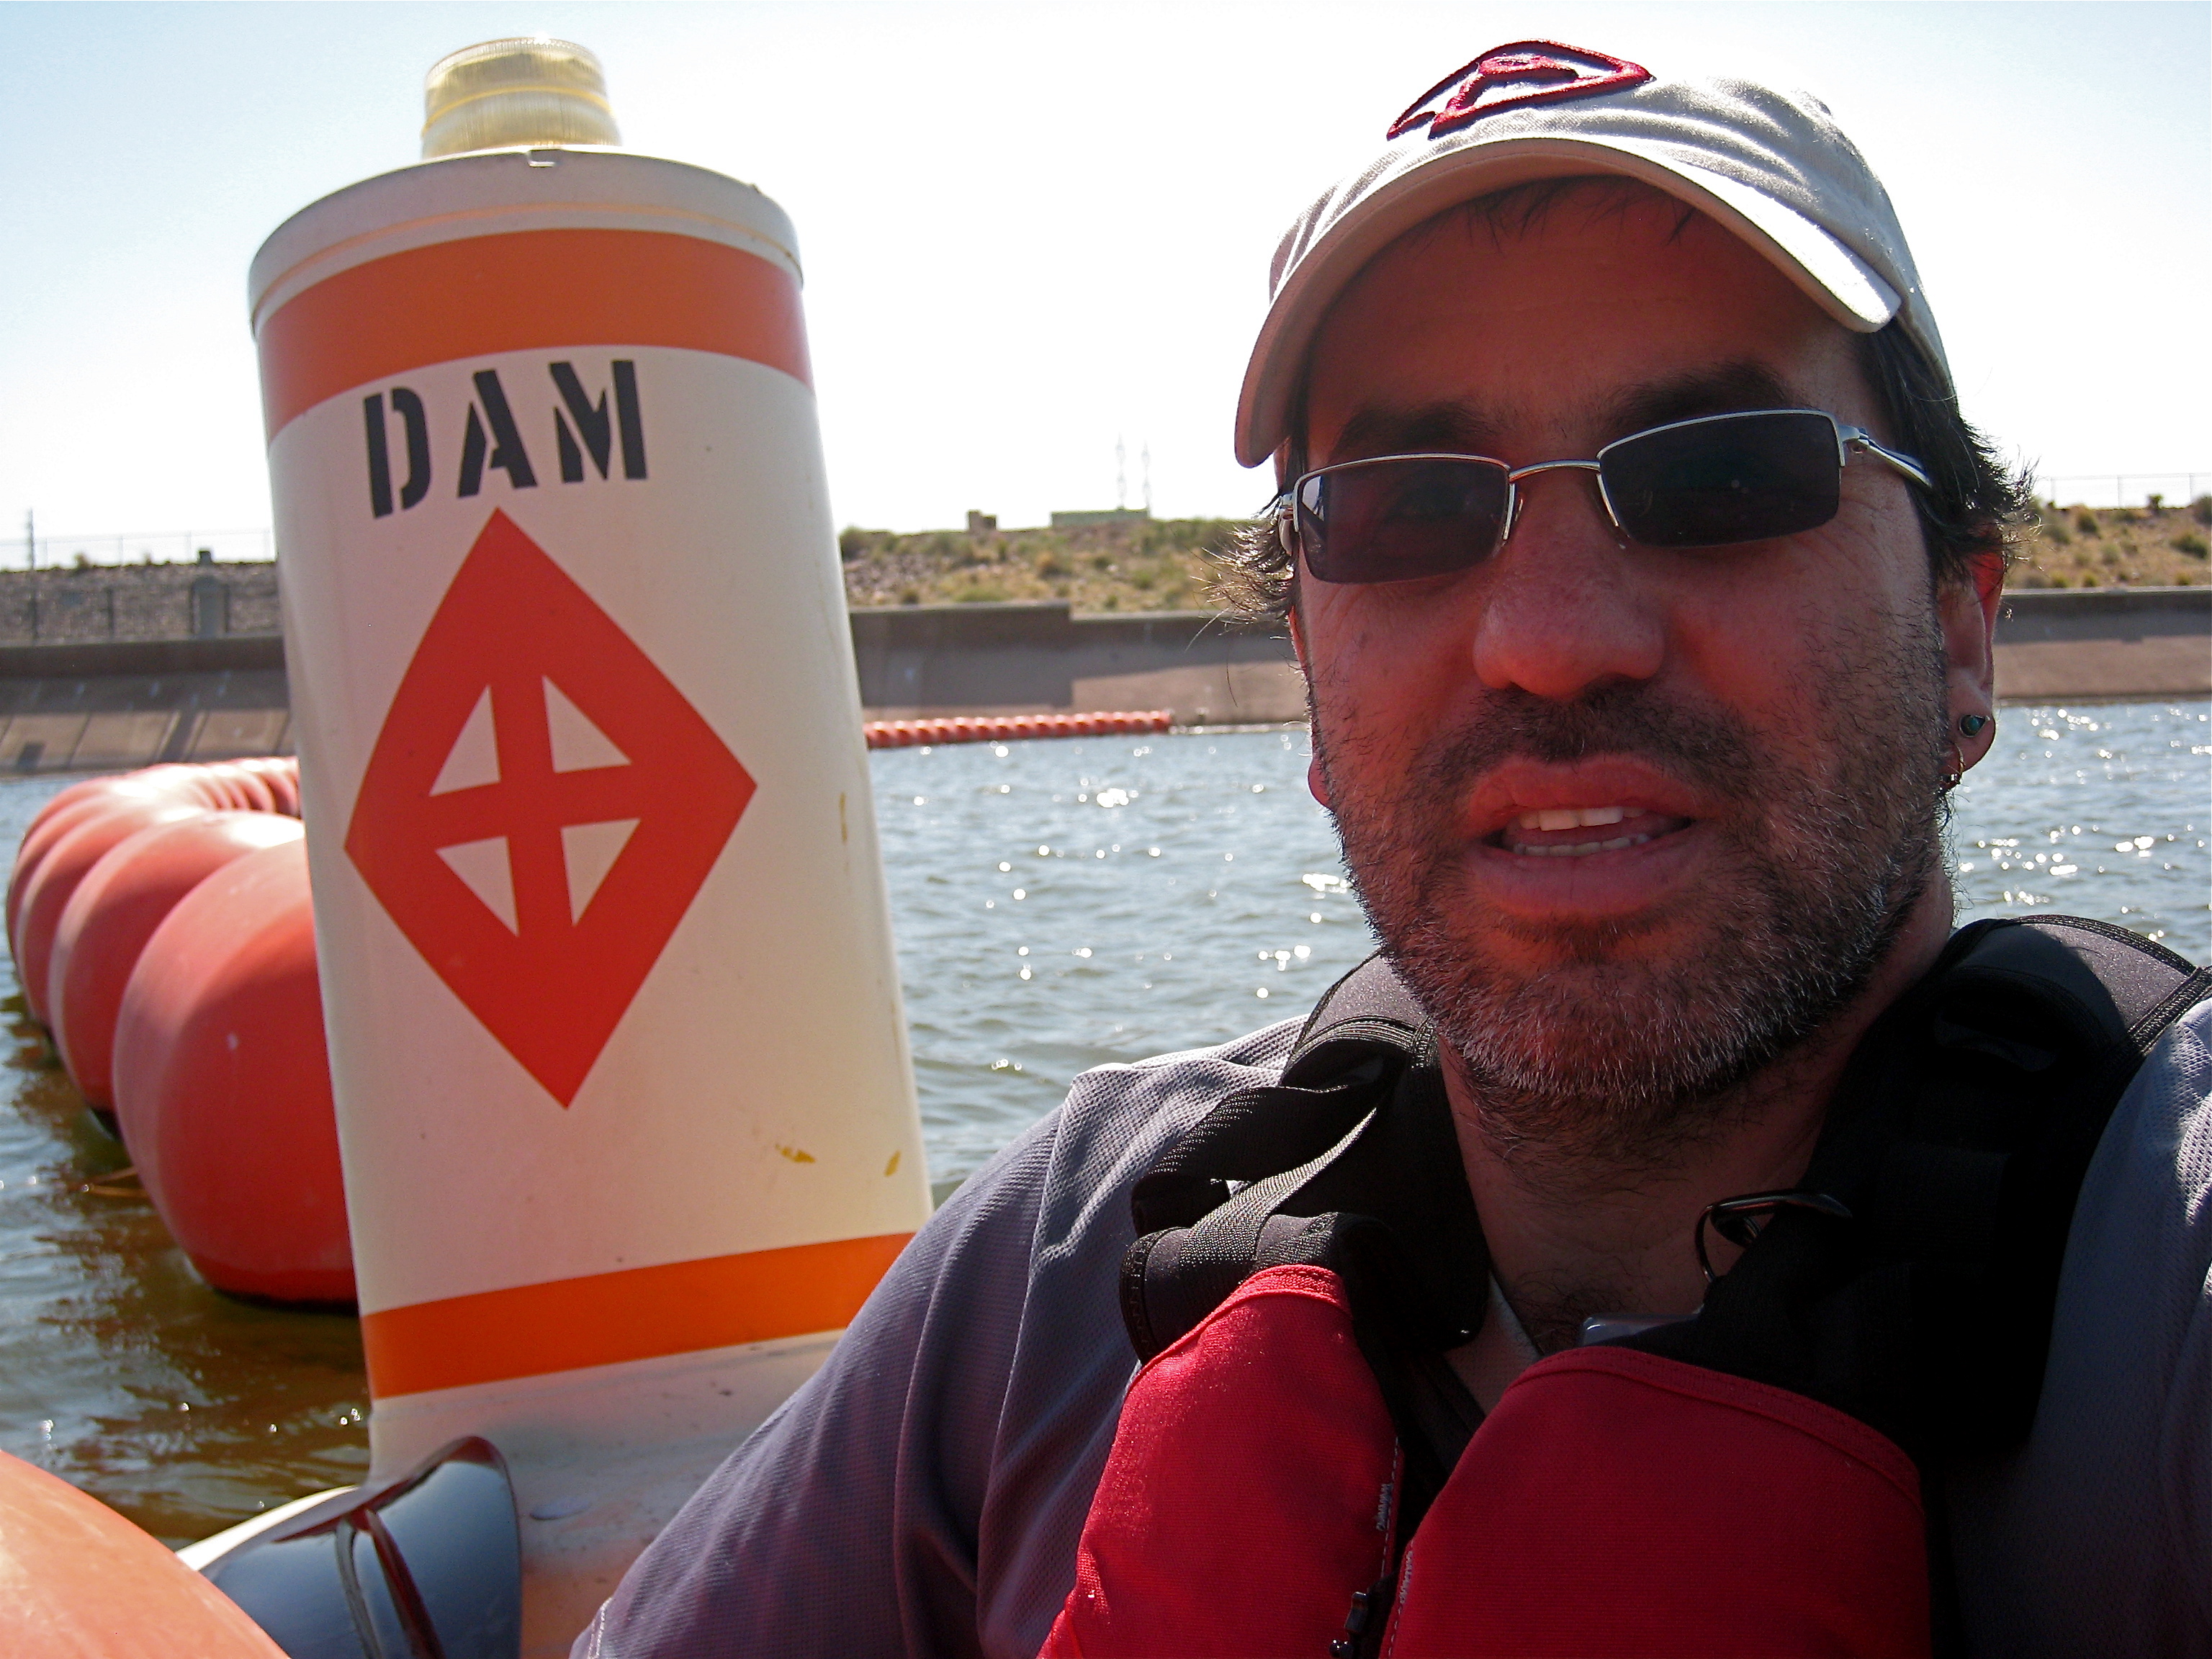
boat, vehicle, kayak, tempe